Richard D'Oyly Carte

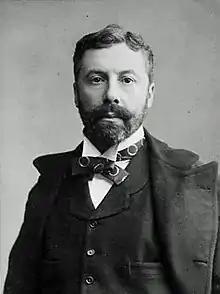
Richard D'Oyly Carte

Richard D'Oyly Carte (3 May 1844 – 3 April 1901) was an English talent agent, theatrical impresario, composer, and hotelier during the latter half of the Victorian era. He built two of London's theatres and a hotel empire, while also establishing an opera company that ran continuously for over a hundred years and a management agency representing some of the most important artists of the day.